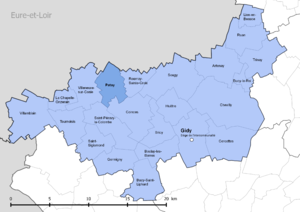
Périmètre de la fr:communauté de communes de la Beauce loirétaine - Situation de la commune de fr:Patay
Patay est une commune française située dans le département du Loiret en région Centre-Val de Loire.